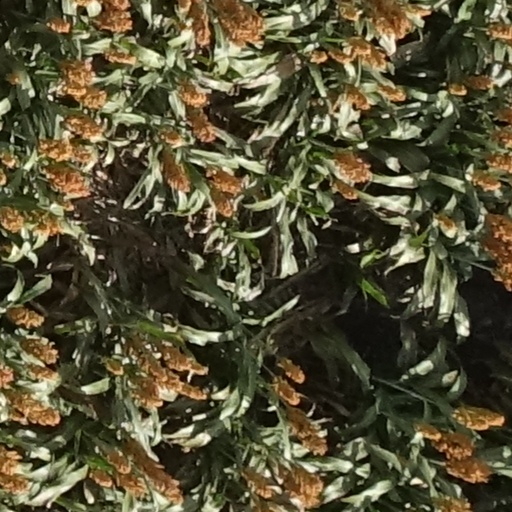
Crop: sorghum